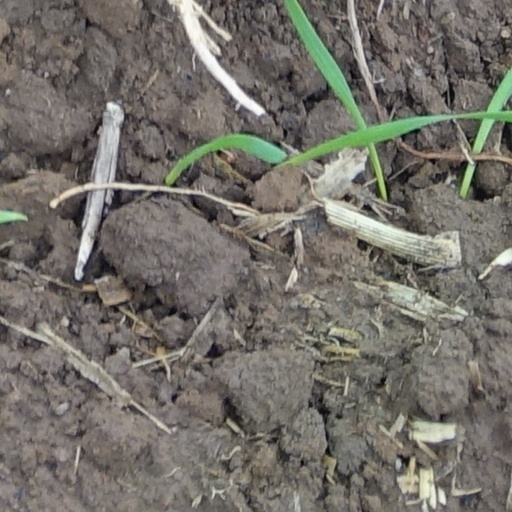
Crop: wheat